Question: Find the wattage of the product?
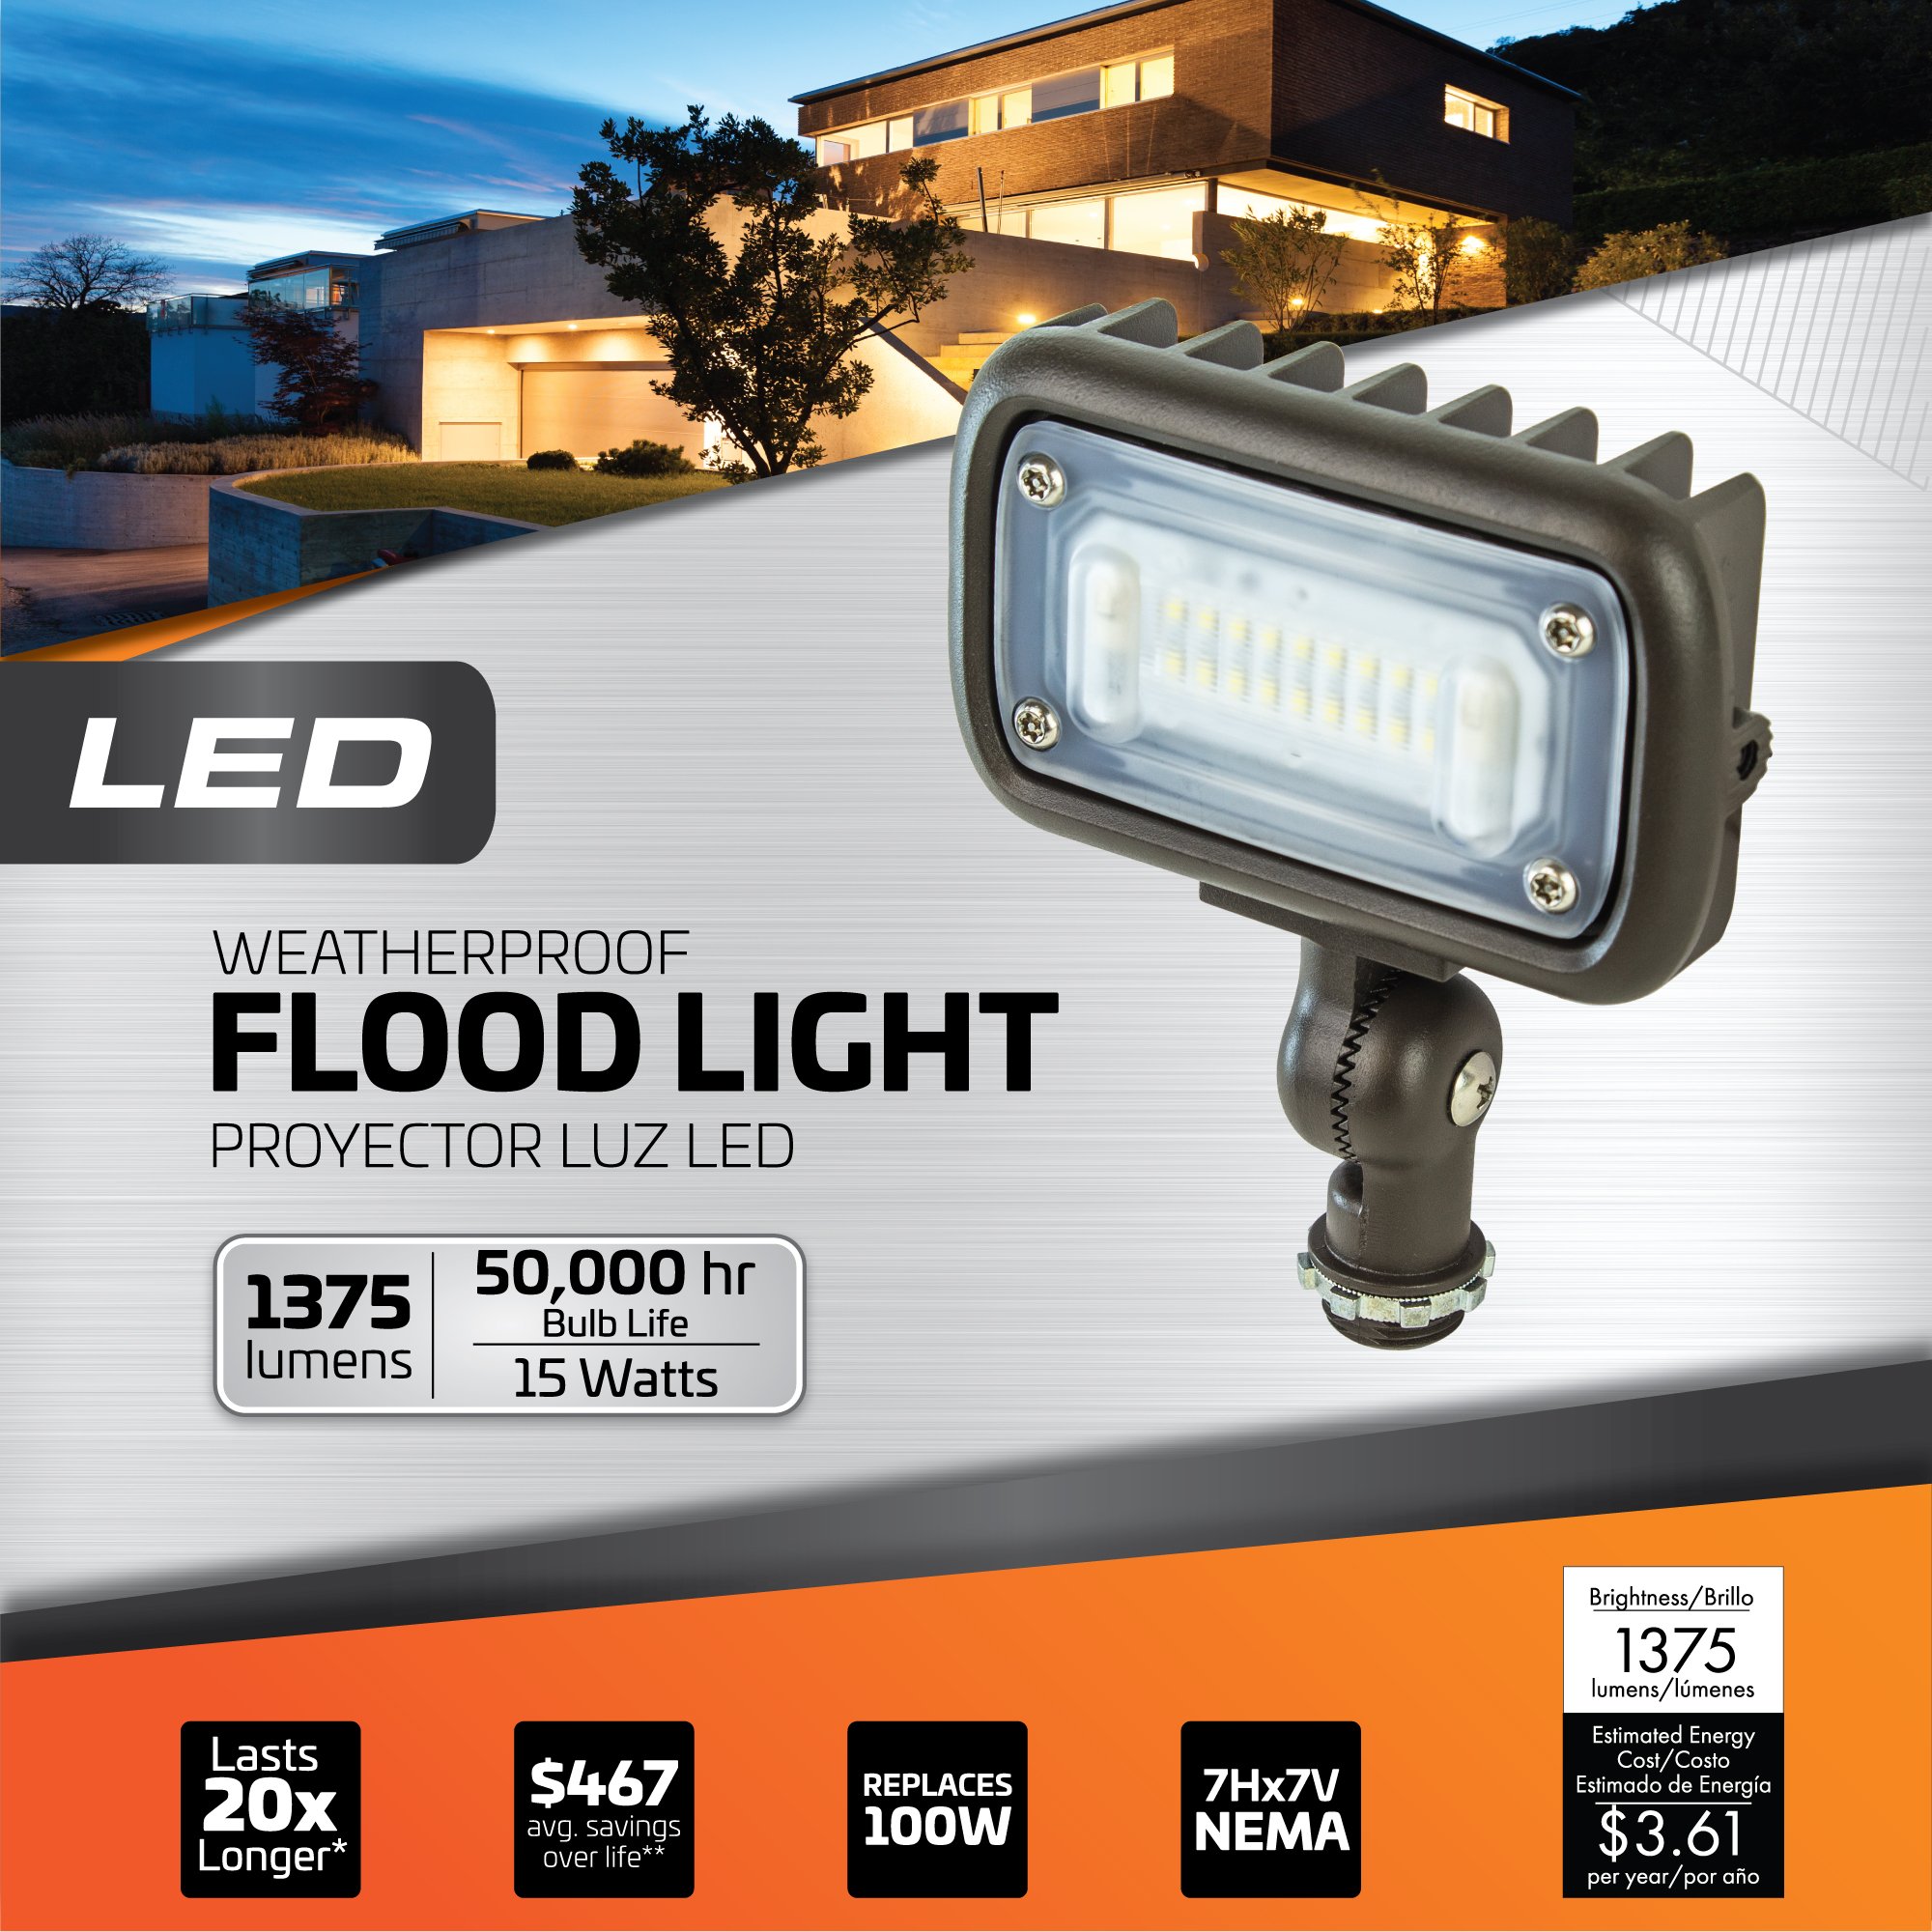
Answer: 15.0 watt